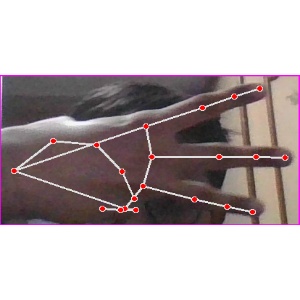
अक्षर: भ